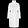
Label: Coat